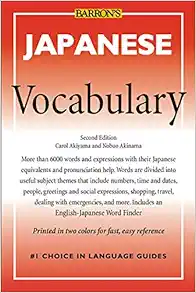
Japanese Vocabulary (Barron's Vocabulary)
Category: Books
From the Inside Flap (back cover)  Nearly 8,000 words and expressions with Japanese translations are presented in this expanded new edition. Words are divided into several different categories, which include greetings, numbers, measurements, moods and emotions, driving situations, travel situations, sports, foods, shopping, phoning, and many others. New in this edition are more words relating to computers and electronics, medical terminology, and finance. Additional features include guidance in pronunciation and an alphabetical Wordfinder section that provides quick reference to words you are looking for, as well as the Japanese characters for each word. Here is a useful handbook for language students and travelers to Japan.
Features: This pocket-size book lists approximately 6,000 words in English with translations into Japanese. Words are divided into several different categories and listed alphabetically within each category. Categories include greetings, numbers, measurements, moods and emotions, driving situations, travel situations, sports, foods, shopping, phoning, and many others. All titles in Barron's foreign language | Vocabulary Series | include pronunciation guides and a bilingual and alphabetical quick | Wordfinder | section. Barron's | Vocabulary | books are useful students' classroom supplements as well as handy travelers' aids.